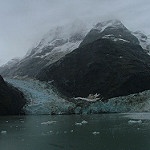
Label: glacier